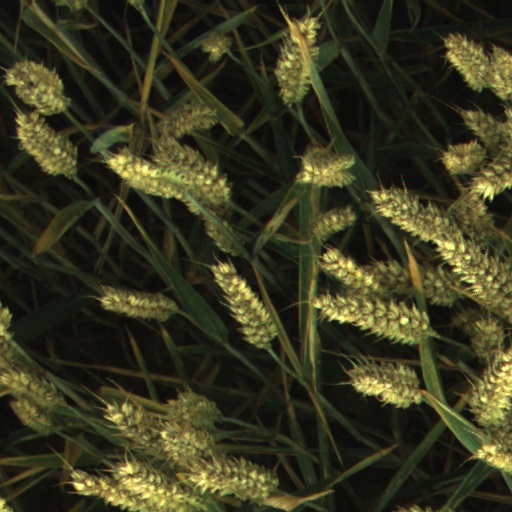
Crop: wheat